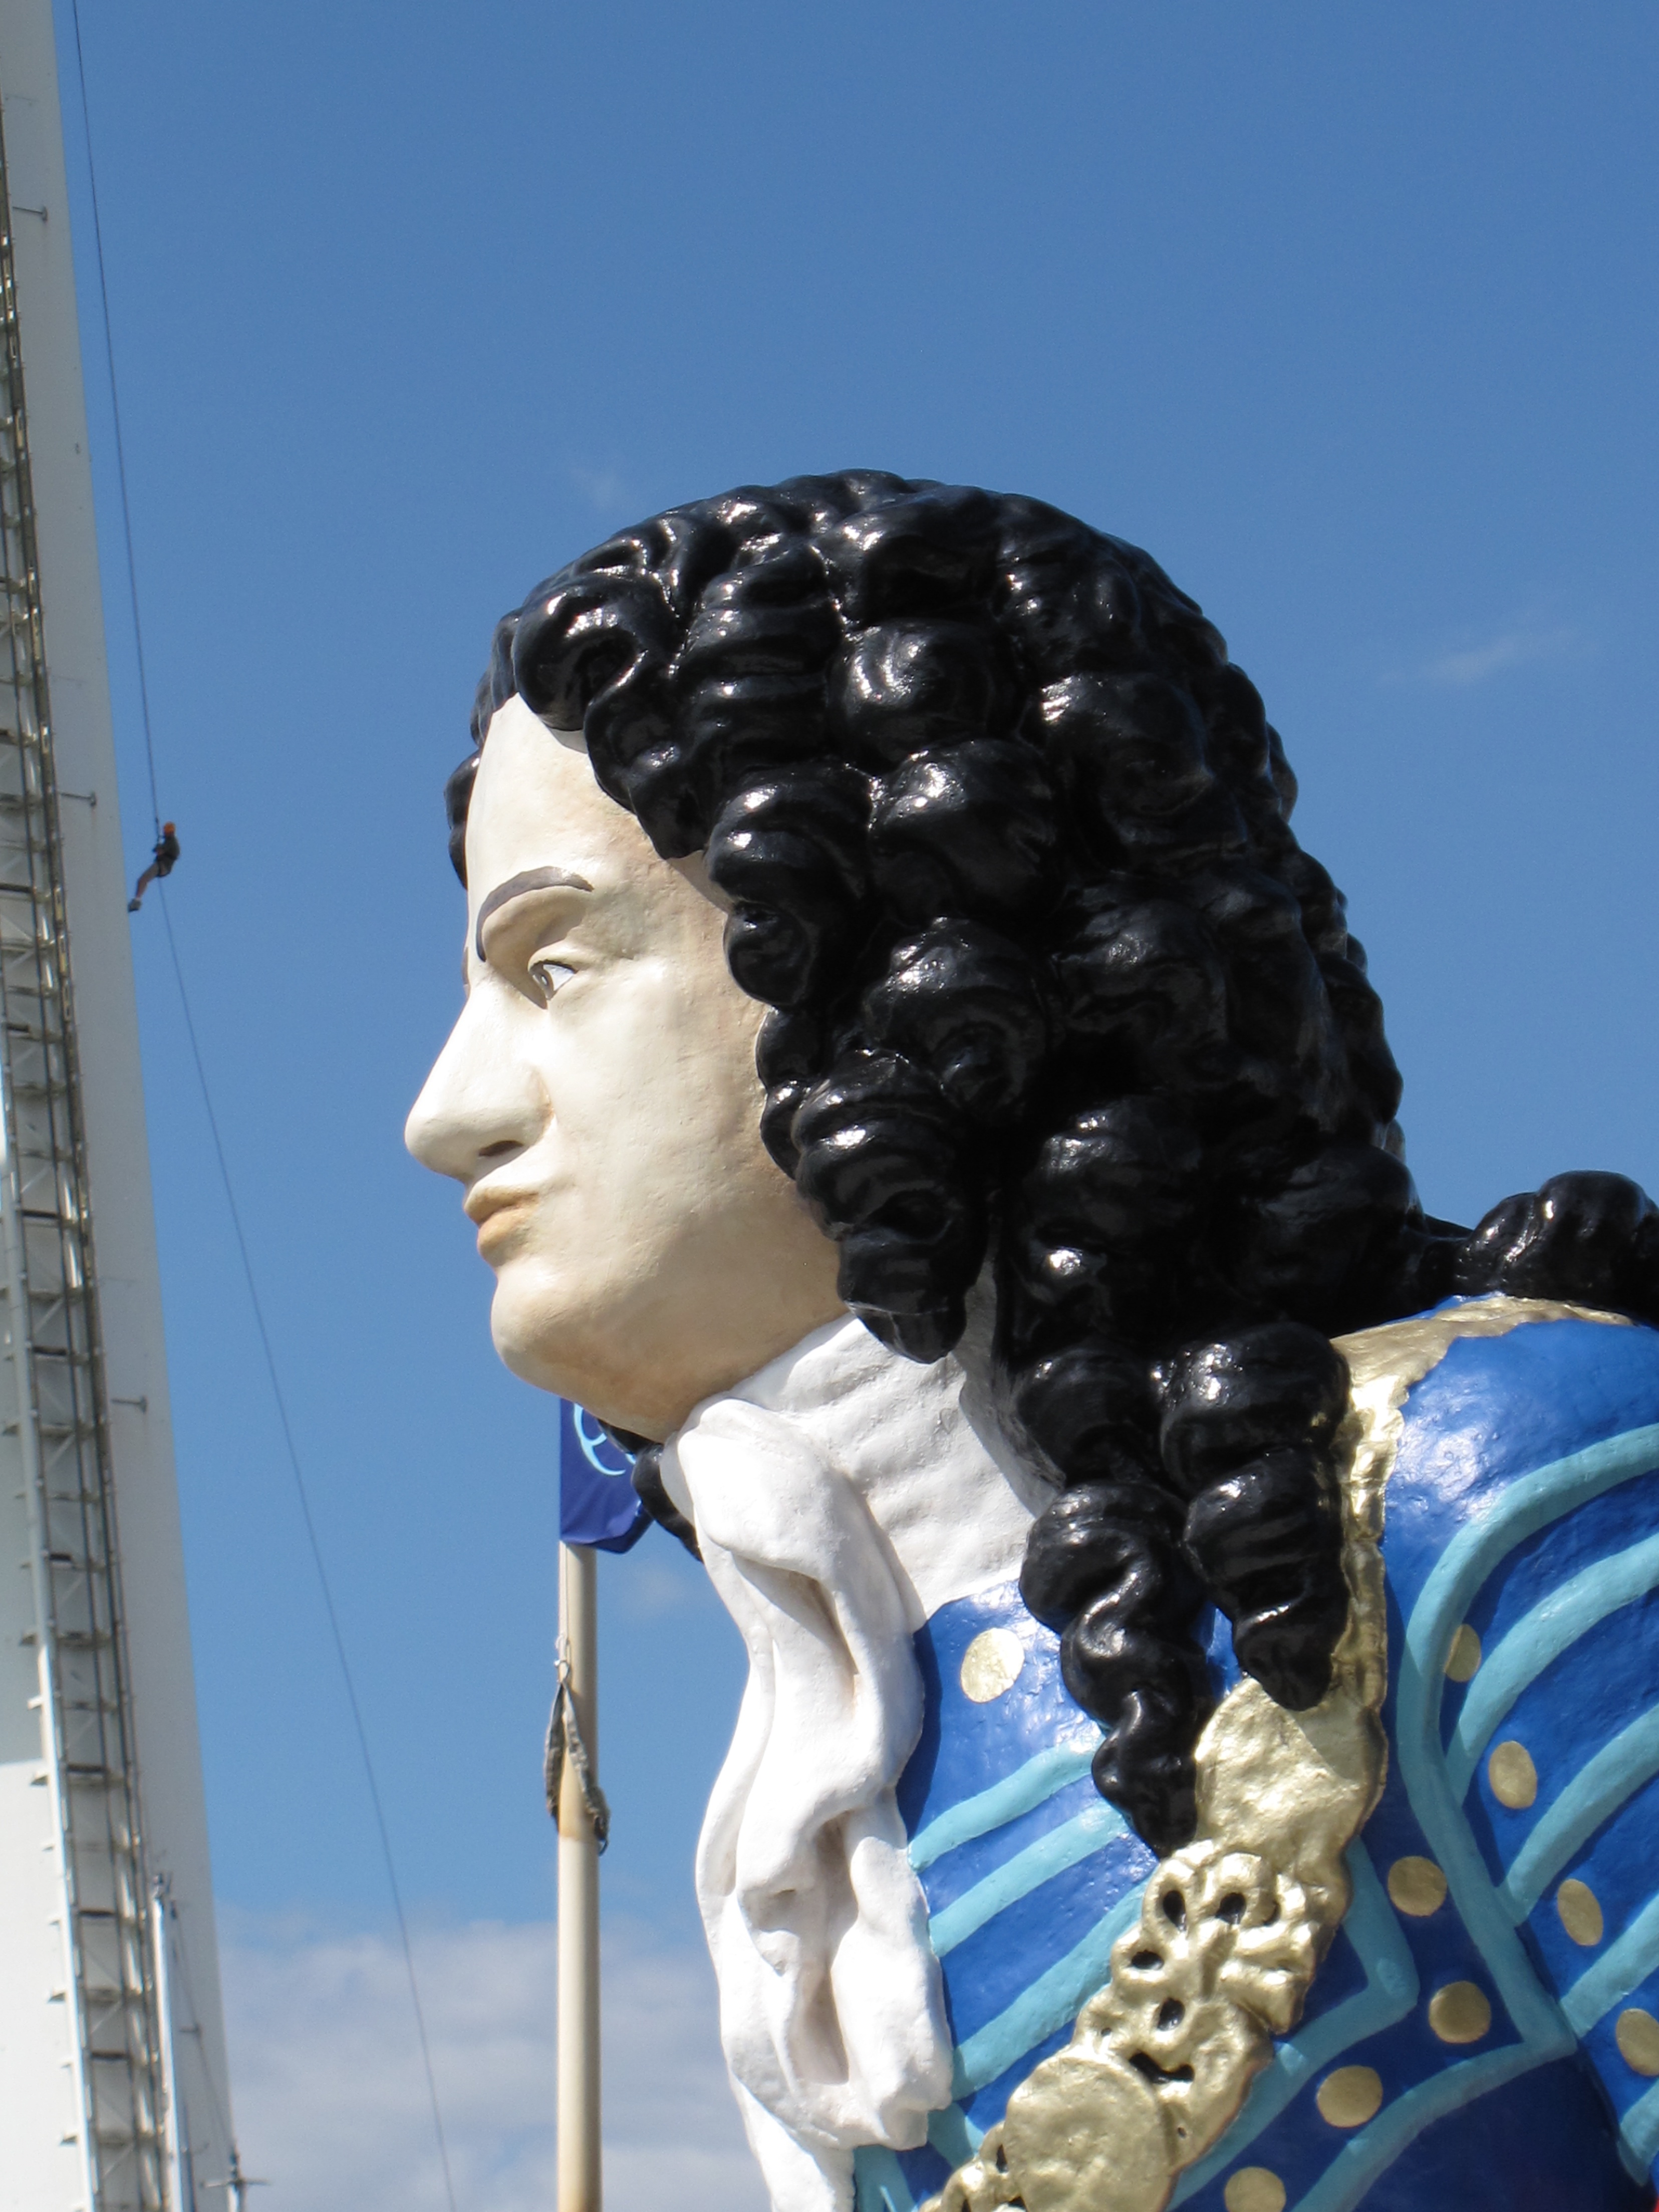
man, person, ship, monument, statue, blue, climber, hairstyle, sculpture, art, figure, figurehead